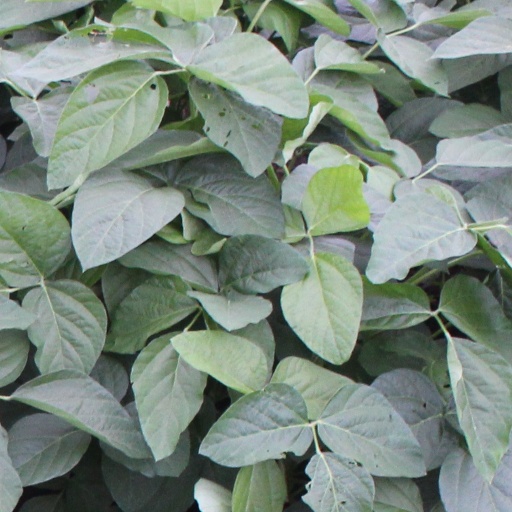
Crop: soybean